Caofeidian, Tangshan

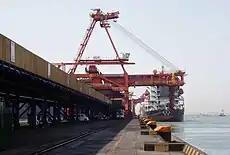
Caofeidian Port

Caofeidian’s economy is dependent on shipping and heavy industry, particularly coal, steel, chemical manufacturing, and oil, with many of these industries relocated to the area from Beijing.